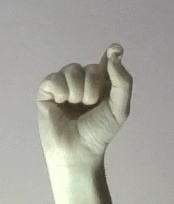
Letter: fa